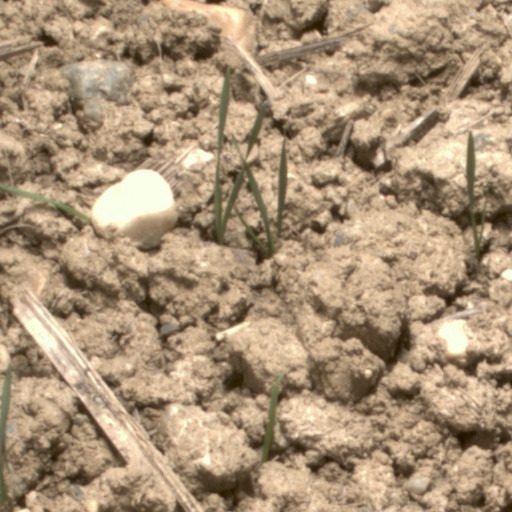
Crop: wheat